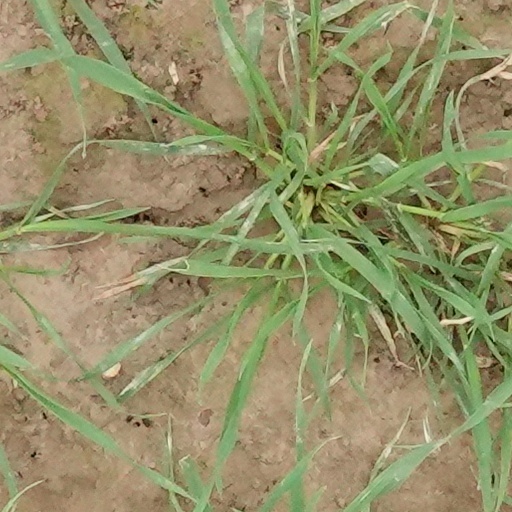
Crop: wheat